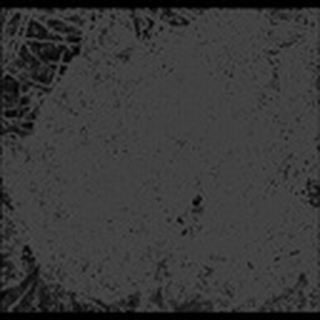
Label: cotton_powdery_mildew